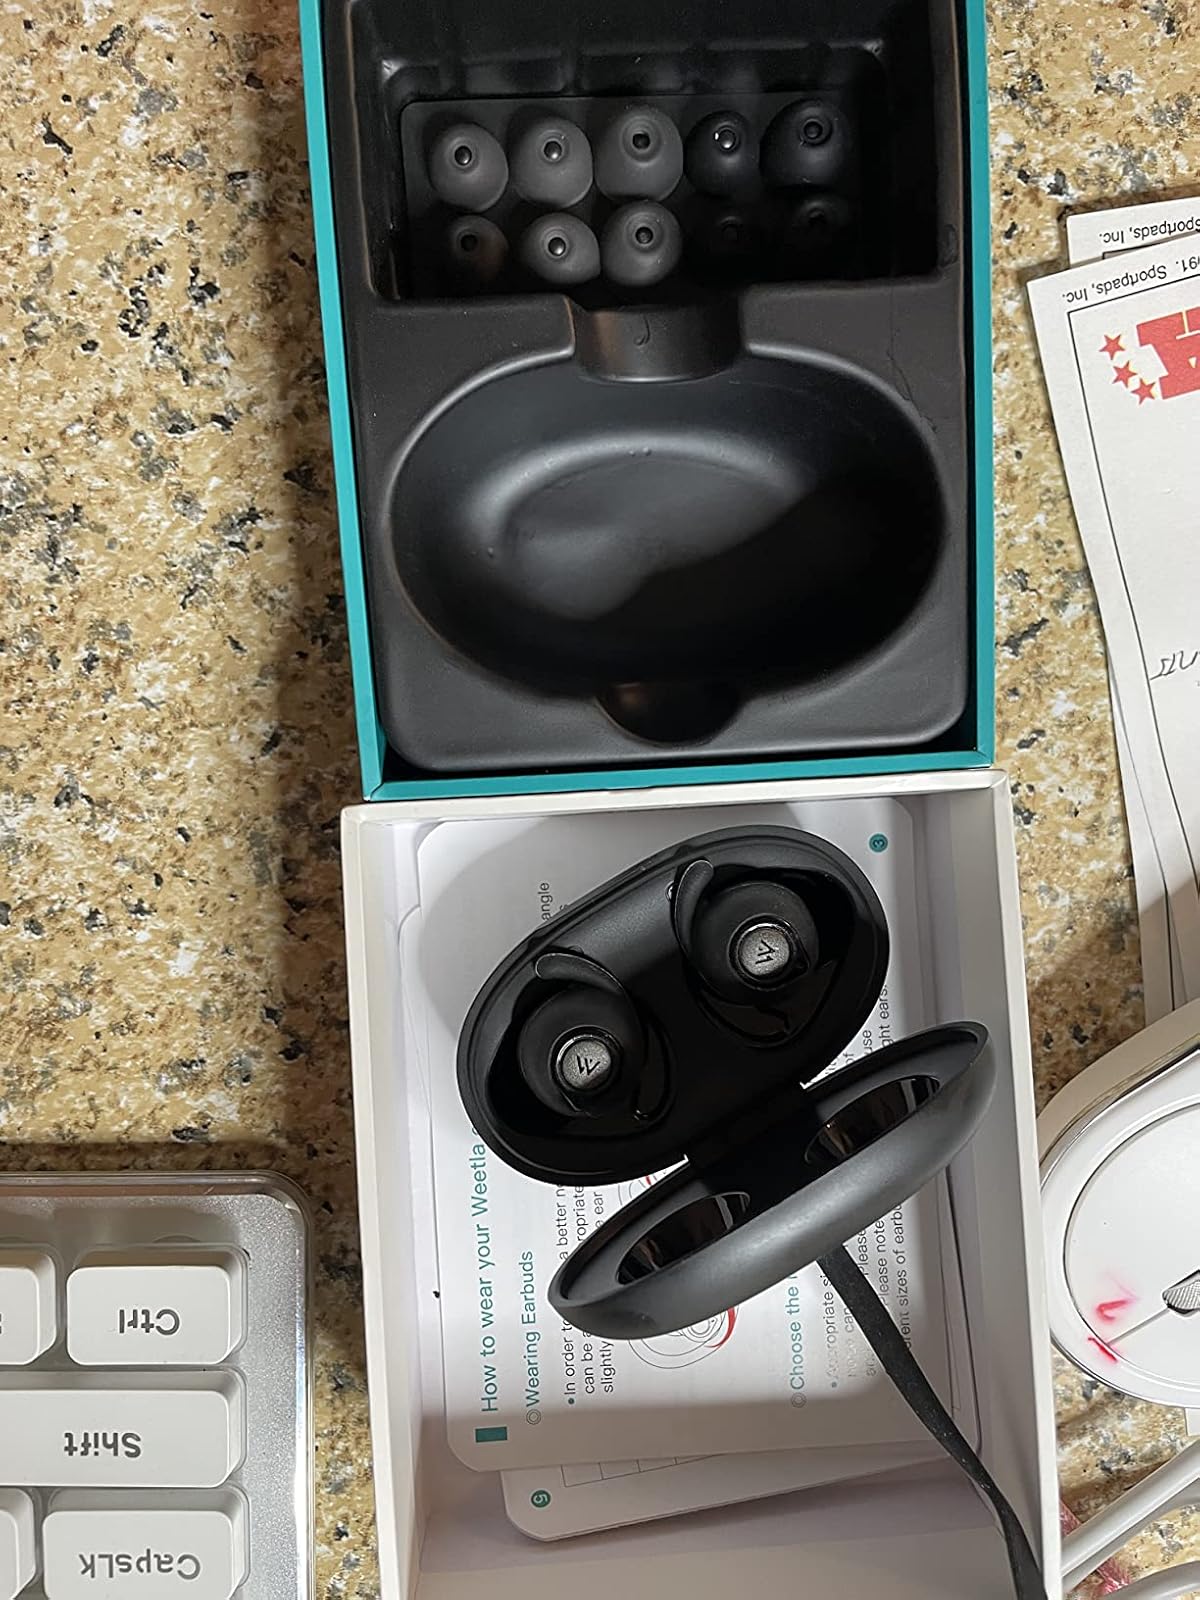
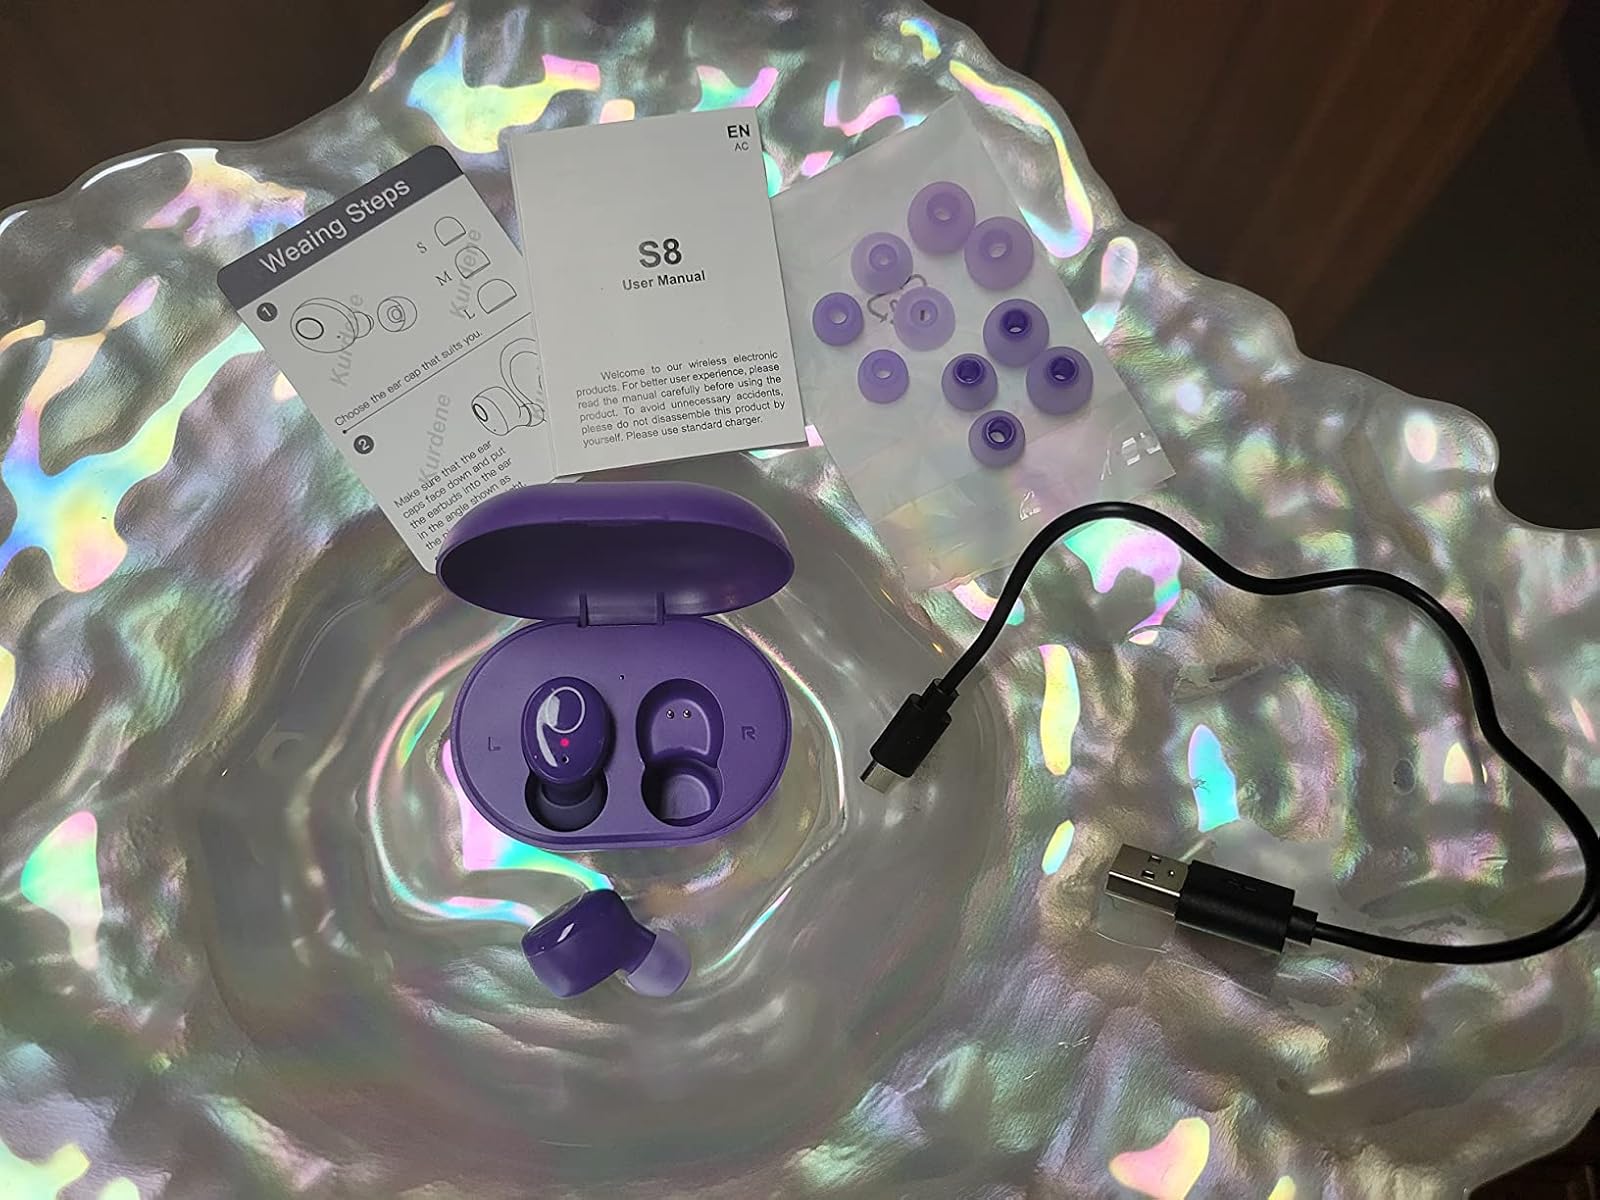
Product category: earbuds
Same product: no